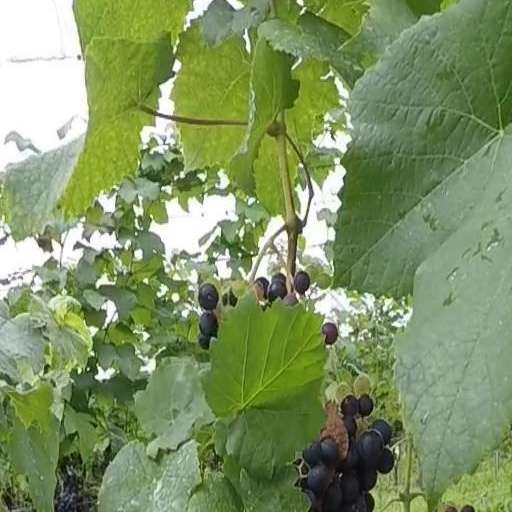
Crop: grape